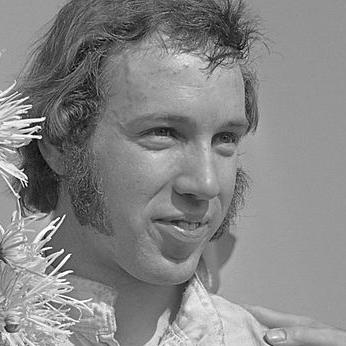
Age: 23